Churchill Club

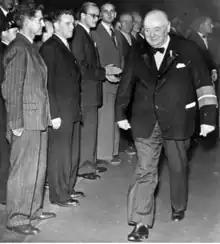
Winston Churchill reviewing the Churchill Club, 1950

On May 8, 1942, a waitress (Elsa Ottesen) saw two members of the club enter a large cafe and go straight for the coat closet, where later a German soldier reported a stolen pistol. Witnesses identified the two boys outside their private school. Later that night, Knud was arrested and the Germans took their stockpile of stolen weapons. Everyone who was involved was arrested that night. They were sent to King Hans Gades Jail to await the judge's verdict, then later sent to State Prison in Nyborg with sentences ranging from 18 months to 3 years. In October 1942, a few boys (Kaj and Alf Houlberg and Knud Hornbo) managed to escape King Hans Gades Jail for 19 consecutive nights, having sawed loose a window bar, and perform more acts of sabotage. After the boys were recaptured, attacks from the Churchill Club ceased.